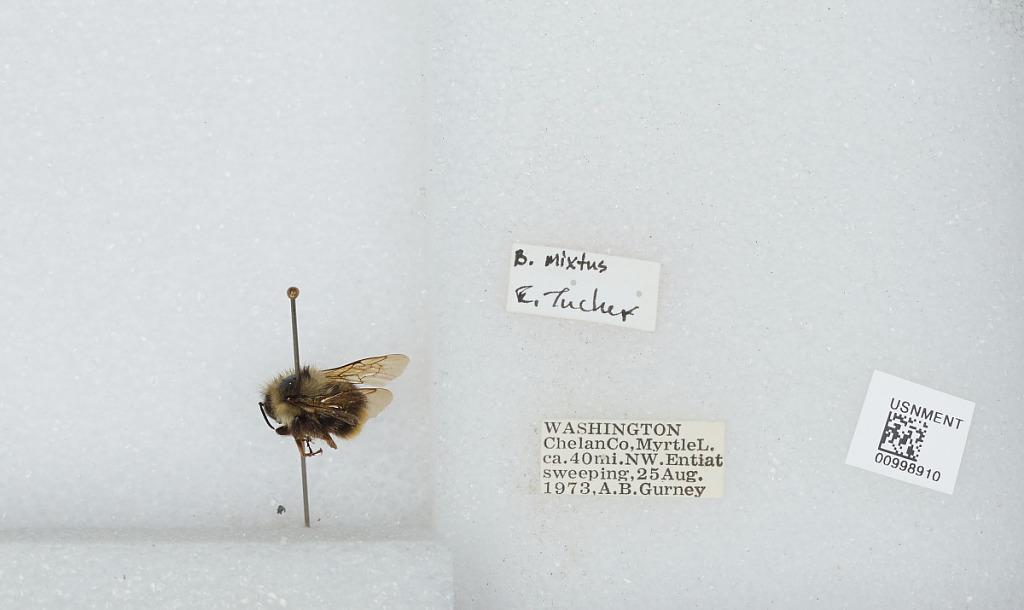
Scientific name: Bombus (Pyrobombus) mixtus Cresson
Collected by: Gurney
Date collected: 1973-8-25
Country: United States
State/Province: Washington
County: Chelan
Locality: Lake Myrtle, 40 miles northwest of Entiat
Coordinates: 48.0556, -120.702